Narathiwat province

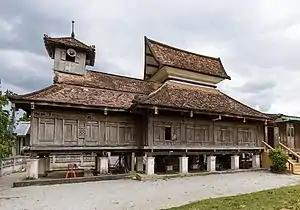
300 Years Mosque

The important religious site for Muslims is the central mosque of Narathiwat. This mosque is on Pitchitbamrung Road, Tambon Bangnark, Amphoe Muang, about 1 kilometer from the provincial town. This mosque is the center for Thai Muslims who come to worship on Fridays. It was built in 1981 in a three-storied Arabian-style building with a high tower and a domed roof as other mosques. The tower is used to call Muslims to prayer.